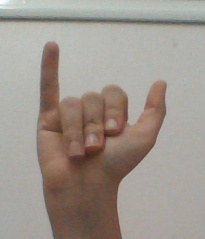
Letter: ya